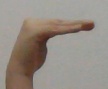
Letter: haa